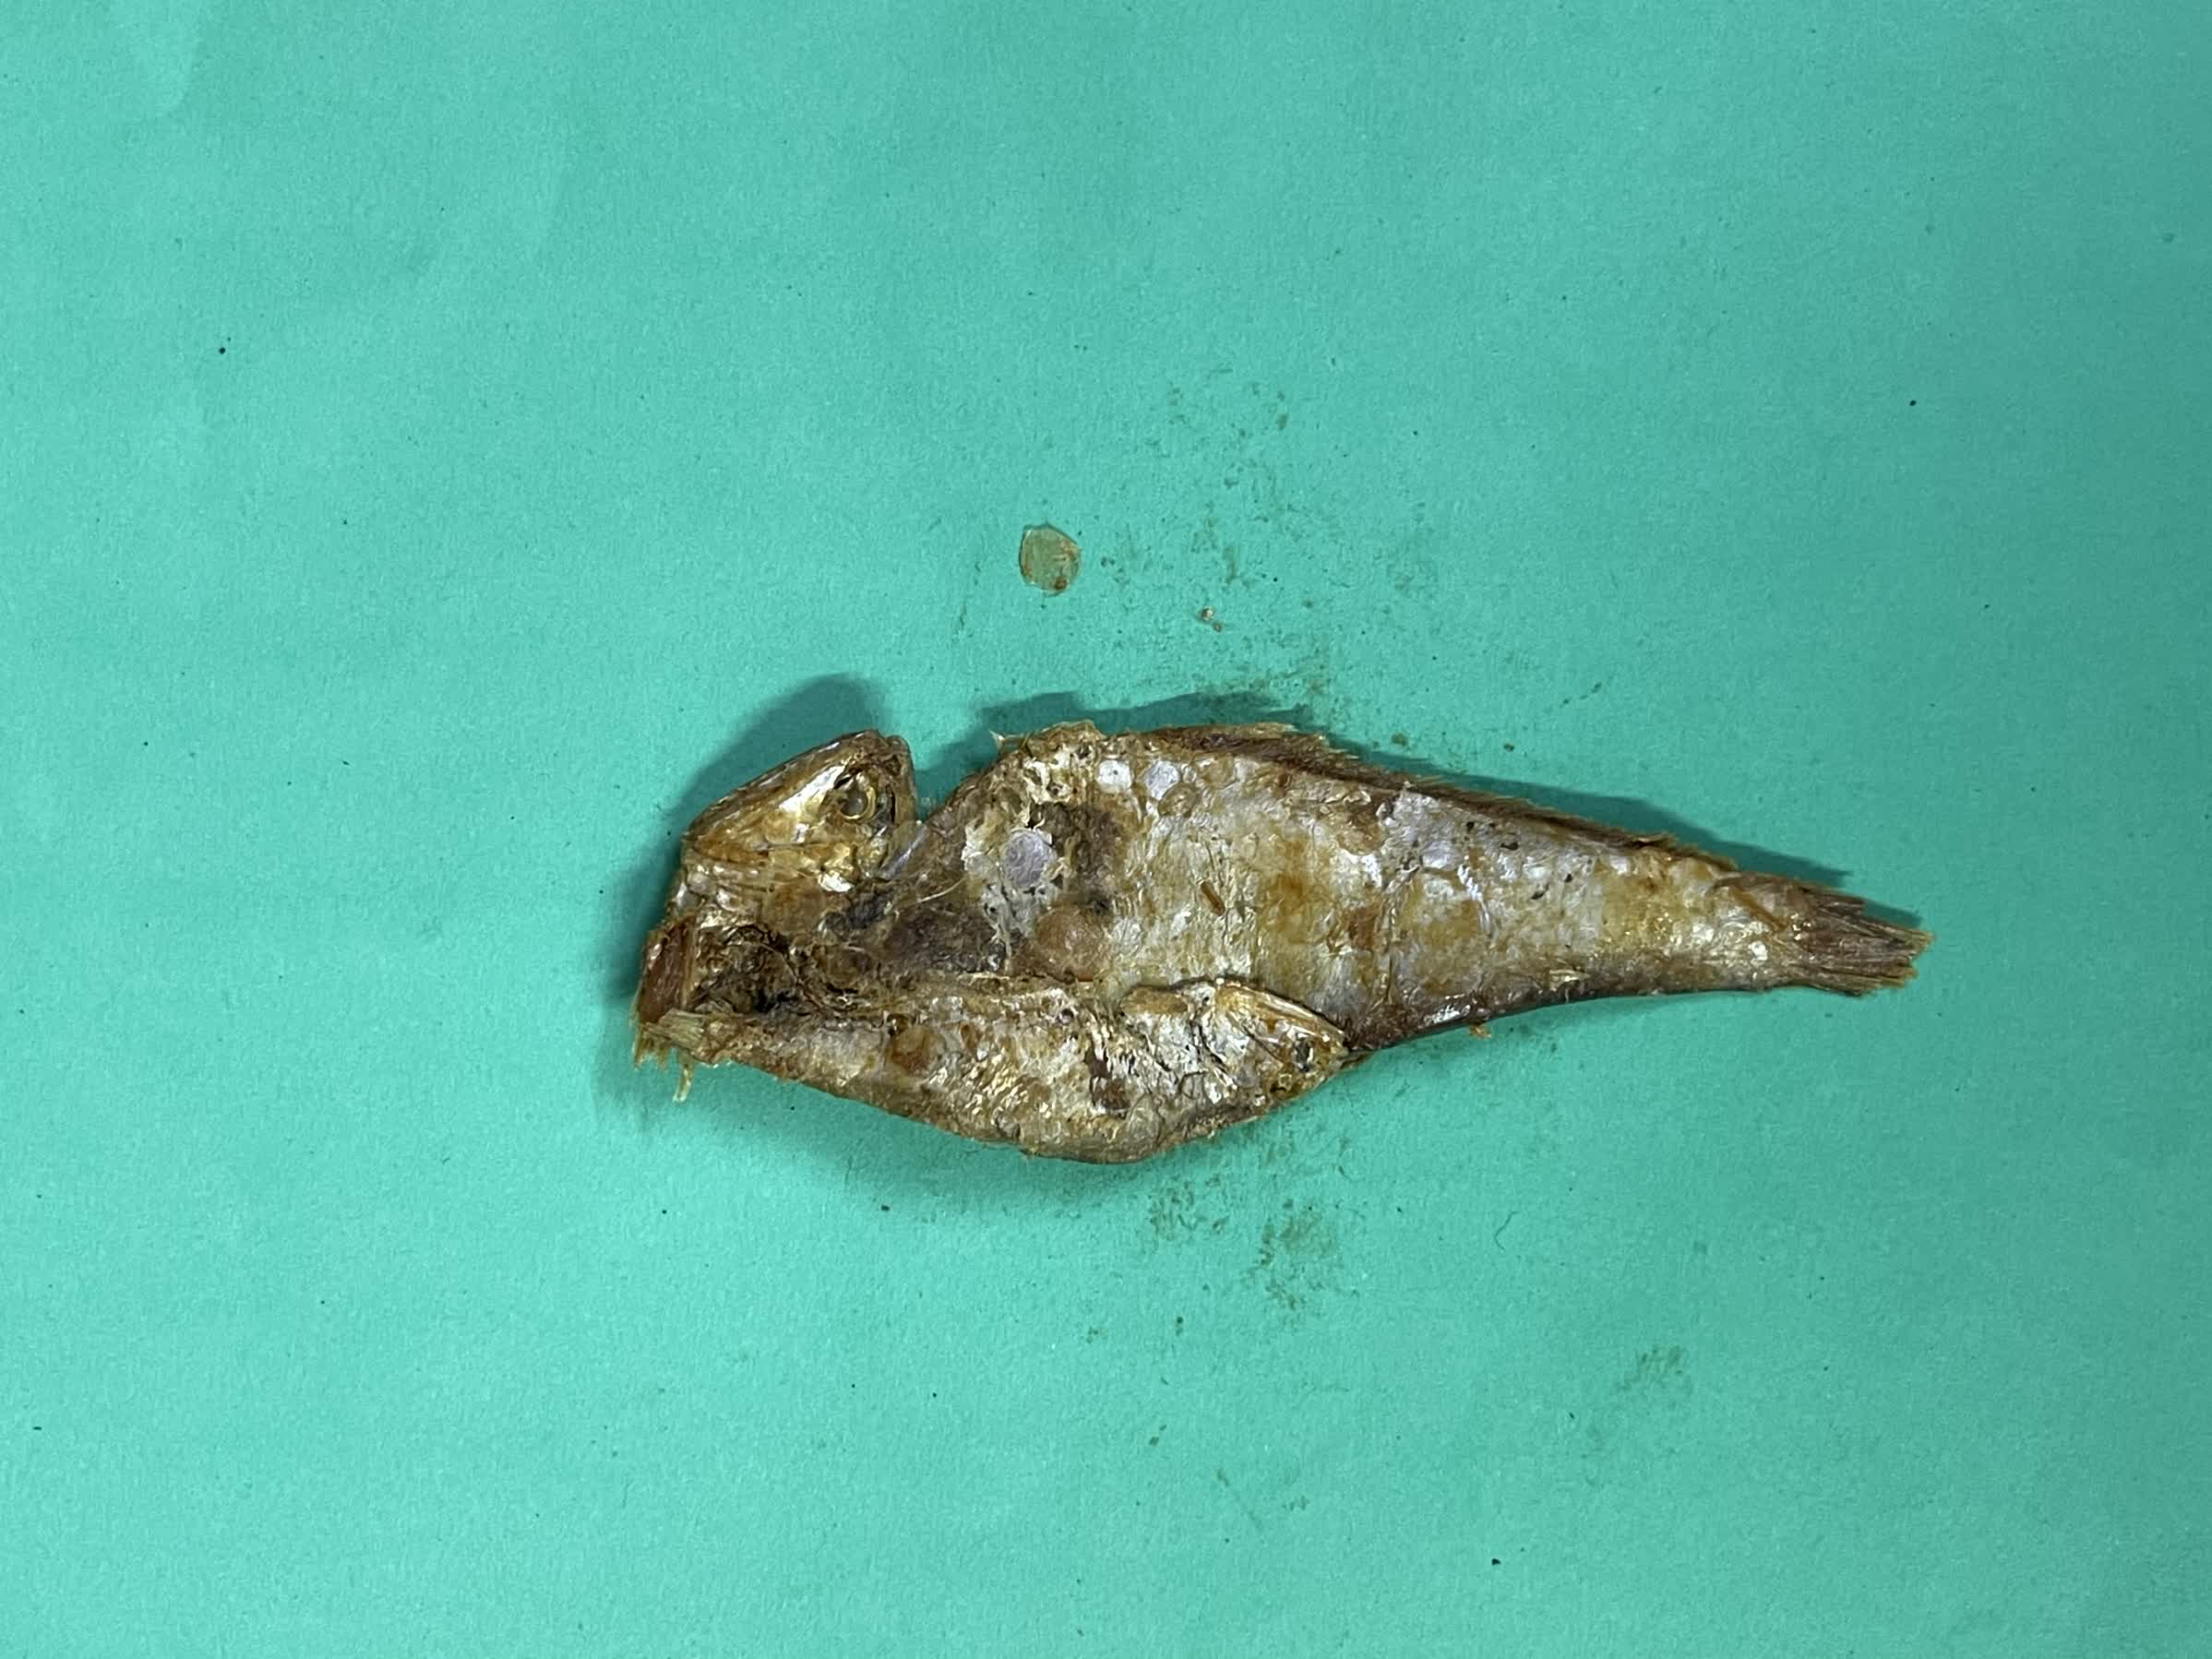
Species: Bashpata